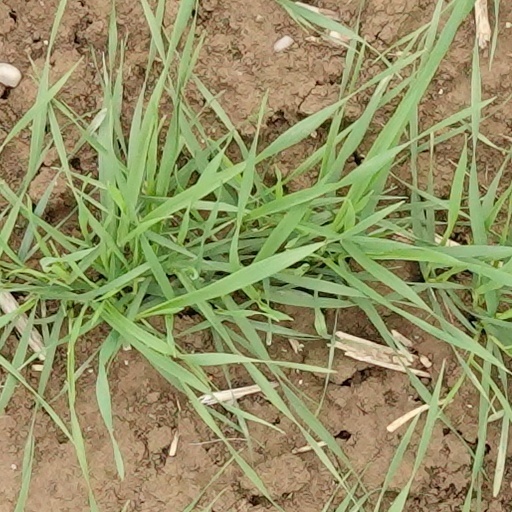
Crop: wheat